Cangaço

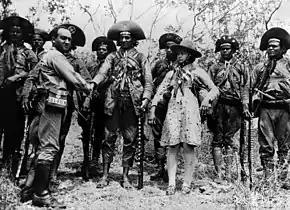
Lampião and his companions with cinematographer Benjamin Abrahão Botto

Cangaço was a phenomenon of Northeast Brazil in the late 19th and early 20th centuries. This region of Brazil is known for its aridness and hard way of life, and in a form of "social banditry" against the government, many men and women decided to become nomadic bandits, roaming the hinterlands seeking money, food, and revenge.